David Sharpe (artist)

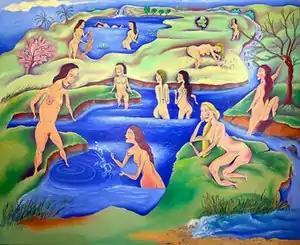
David Sharpe, "Bathers", oil on canvas, 71" x 86," 1982.

Sharpe somewhat controversially introduced figures (frequently based on his wife, Anne Abrons) into his work in the late 1970s, a development that critic William Zimmer, among others, called "an artistic gamble whose outcome is still in the balance." Initially, he punctuated his dizzying compositions with small, often-hidden, Matisse-like nymphs. However, by 1979, the figure emerged as his primary subject, with the patterned landscapes retreating to the background or to pictures hanging on interior walls. These new works, such as "The Bath" (1981) or the pastoral "Bathers" (1982), employed diverse art historical allusions: the interiors of Matisse; the distorted anatomies of Cubism and unschooled art; the odalisques of Ingres, Delacroix and Manet and monumental male bathers of Picasso; and the high-pitched color and extreme angularity of Imagism.